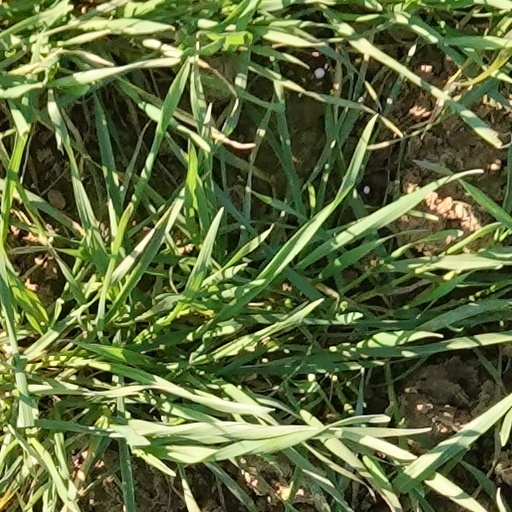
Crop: wheat